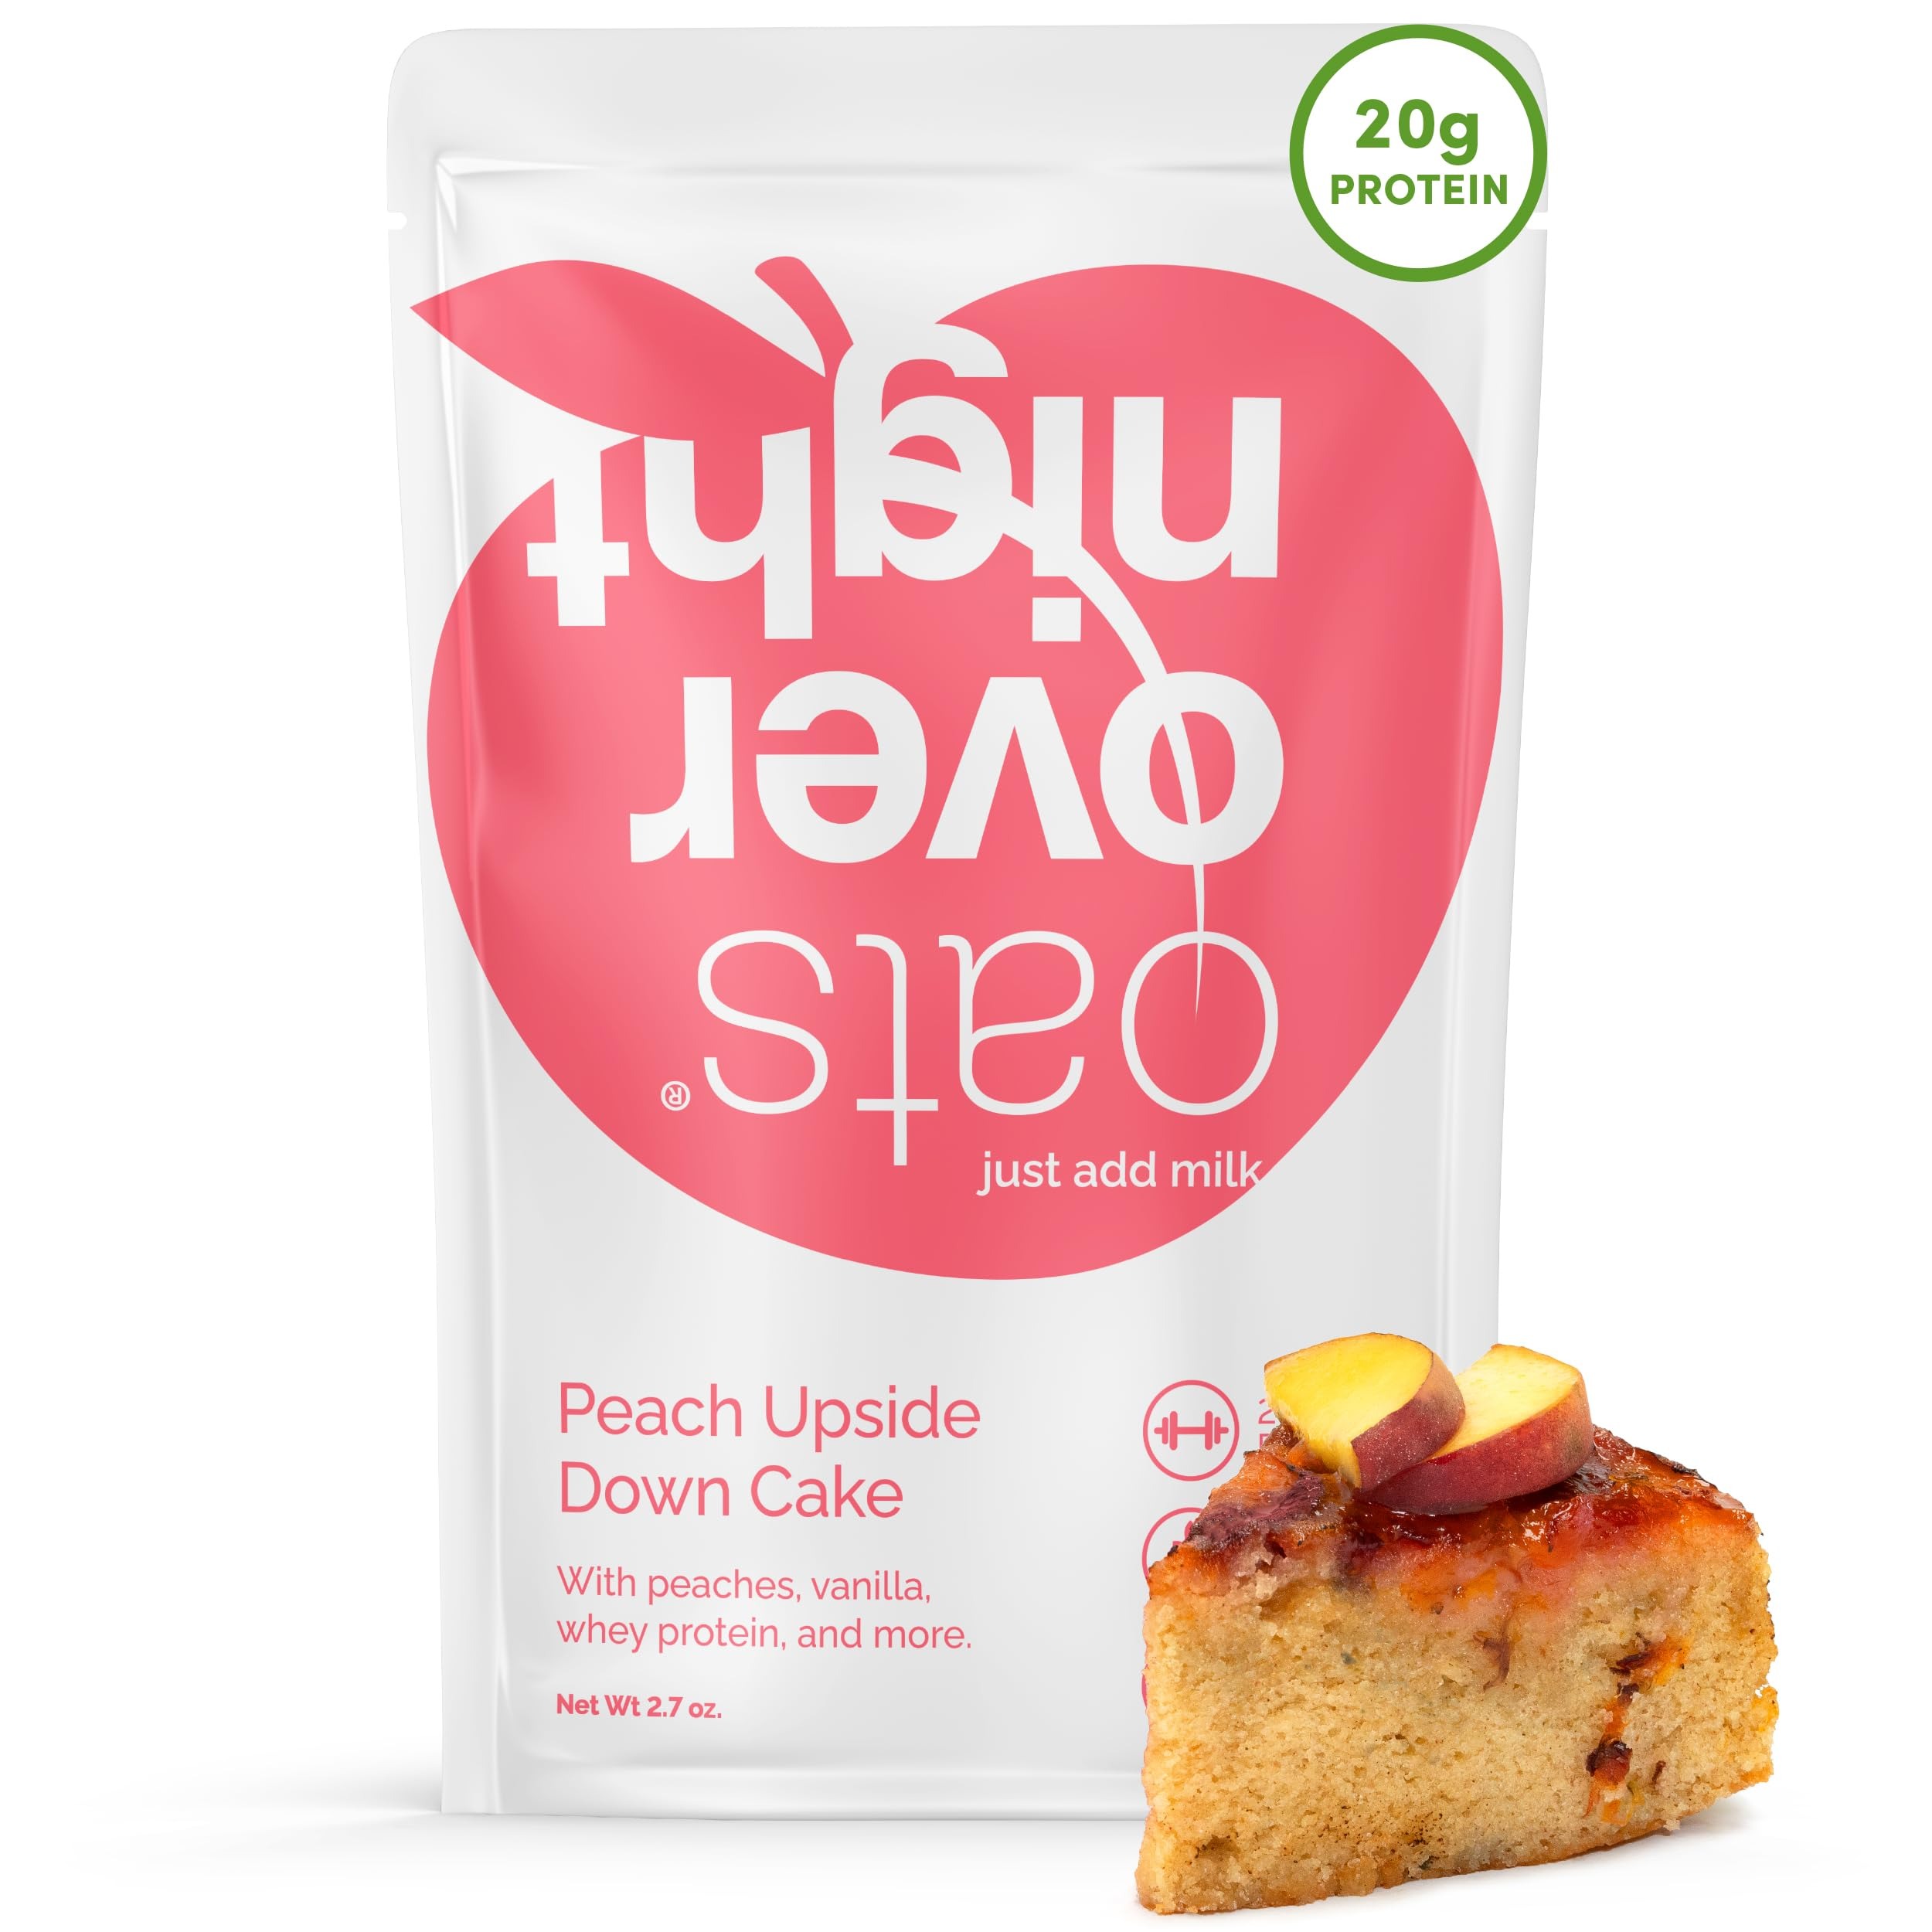
Item Name: Oats Overnight - Peach Upside Down Cake - 20g Protein, High Fiber Breakfast Shake - Gluten Free, Non GMO Oatmeal (2.7 oz per meal) (16 Pack)
Bullet Point 1: ZERO MORNING PREP - Mix one pack of Oats Overnight with your choice of milk substitute (or traditional milk) the night before and place in the fridge so you can grab and go in the morning. Ditch the spoon and enjoy this premium oatmeal directly from the BlenderBottle (sold separately), perfect for your morning commute.
Bullet Point 2: CERTIFIED GLUTEN FREE, KOSHER, NO ERYTHRITOL, NON-GMO - Made with certified gluten free 100% whole grain oats, real peaches, maple sugar, chia seeds, flaxseed, Himalayan pink salt, and premium protein makes Oats Overnight the best-tasting oatmeal on the market.
Bullet Point 3: NUTRITIOUS START TO YOUR DAY - Each serving contains 20g of protein and 6g of fiber (or more!). An easy start to your morning and helps keep you full.
Bullet Point 4: 20G OF LEAN PROTEIN - This is the perfect nutritious breakfast or post-workout recovery option.
Bullet Point 5: PEACH UPSIDE DOWN CAKE FOR BREAKFAST - Give in to your sweet tooth each morning without the guilt. This superfood-loaded, protein-packed breakfast will fuel you for hours.
Product Description: Oats Overnight - Peach Upside Down Cake oatmeal is the perfect overnight oats breakfast solution for those who are always on the go. With zero morning prep, you can mix one pack of Oats Overnight with your choice of milk substitute (or traditional milk) the night before and place it in the fridge so you can grab and go in the morning with the protein shaker bottle. Ditch the spoon and enjoy this premium oats overnight shake directly from the BlenderBottle (not included), perfect for your morning commute. Oats Overnight Peach Upside Down Cake protein shake is a certified gluten-free, kosher, non-GMO oatmeal that is made with real peaches, maple sugar, chia seeds, flaxseeds, Himalayan pink salt, and whey protein. This combination of ingredients makes it the best-tasting high protein oatmeal on the market. Each serving contains 20g of protein and is high in fiber, providing an easy start to your morning and helps keep you full for the perfect protein breakfast. With 20g of gluten free oatmeal, it’s also the perfect nutritious overnight oats ready to eat protein oats breakfast or post-workout rolled oats recovery option. Order now and enjoy the convenience of a nutritious oats over night breakfast that’s ready when you are!
Value: 43.2
Unit: Ounce

Price: 114